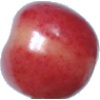
Label: cherry_rainier